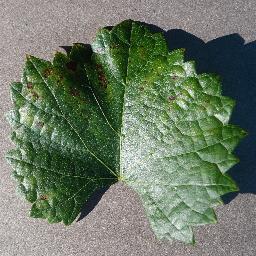
Label: Grape___Esca_(Black_Measles)